Shlomo Gronich

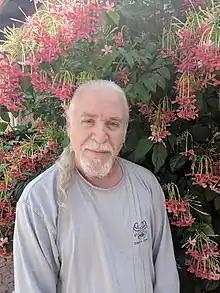
Shlomo Gronich, 2019

Shlomo Gronich (born January 20, 1949) is an Israeli composer, singer, songwriter, arranger, and choir conductor.